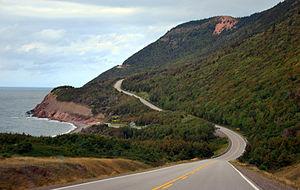
Chéticamp est une localité et le district numéro 1 de la municipalité du comté d'Inverness, située sur la côte occidentale de l’île du Cap-Breton en Nouvelle-Écosse. Elle forme avec Saint-Joseph-du-Moine et Margaree la région francophone et acadienne du comté. Ses habitants sont les Chéticantins ou parfois Chéticantains.
La piste Cabot est une route panoramique de la province canadienne de la Nouvelle-Écosse. Elle est située dans la section nord du Comté de Victoria et dans le Comté d'Inverness sur l'Île du Cap-Breton. Elle effectue une boucle d'environ 300 km autour de la pointe nord de l'île, passant par les Hautes Terres du Cap-Breton. Elle porte le nom de l'explorateur vénitien Jean Cabot qui a découvert le Canada atlantique en 1497. La construction initiale de la route s'est terminée en 1932.